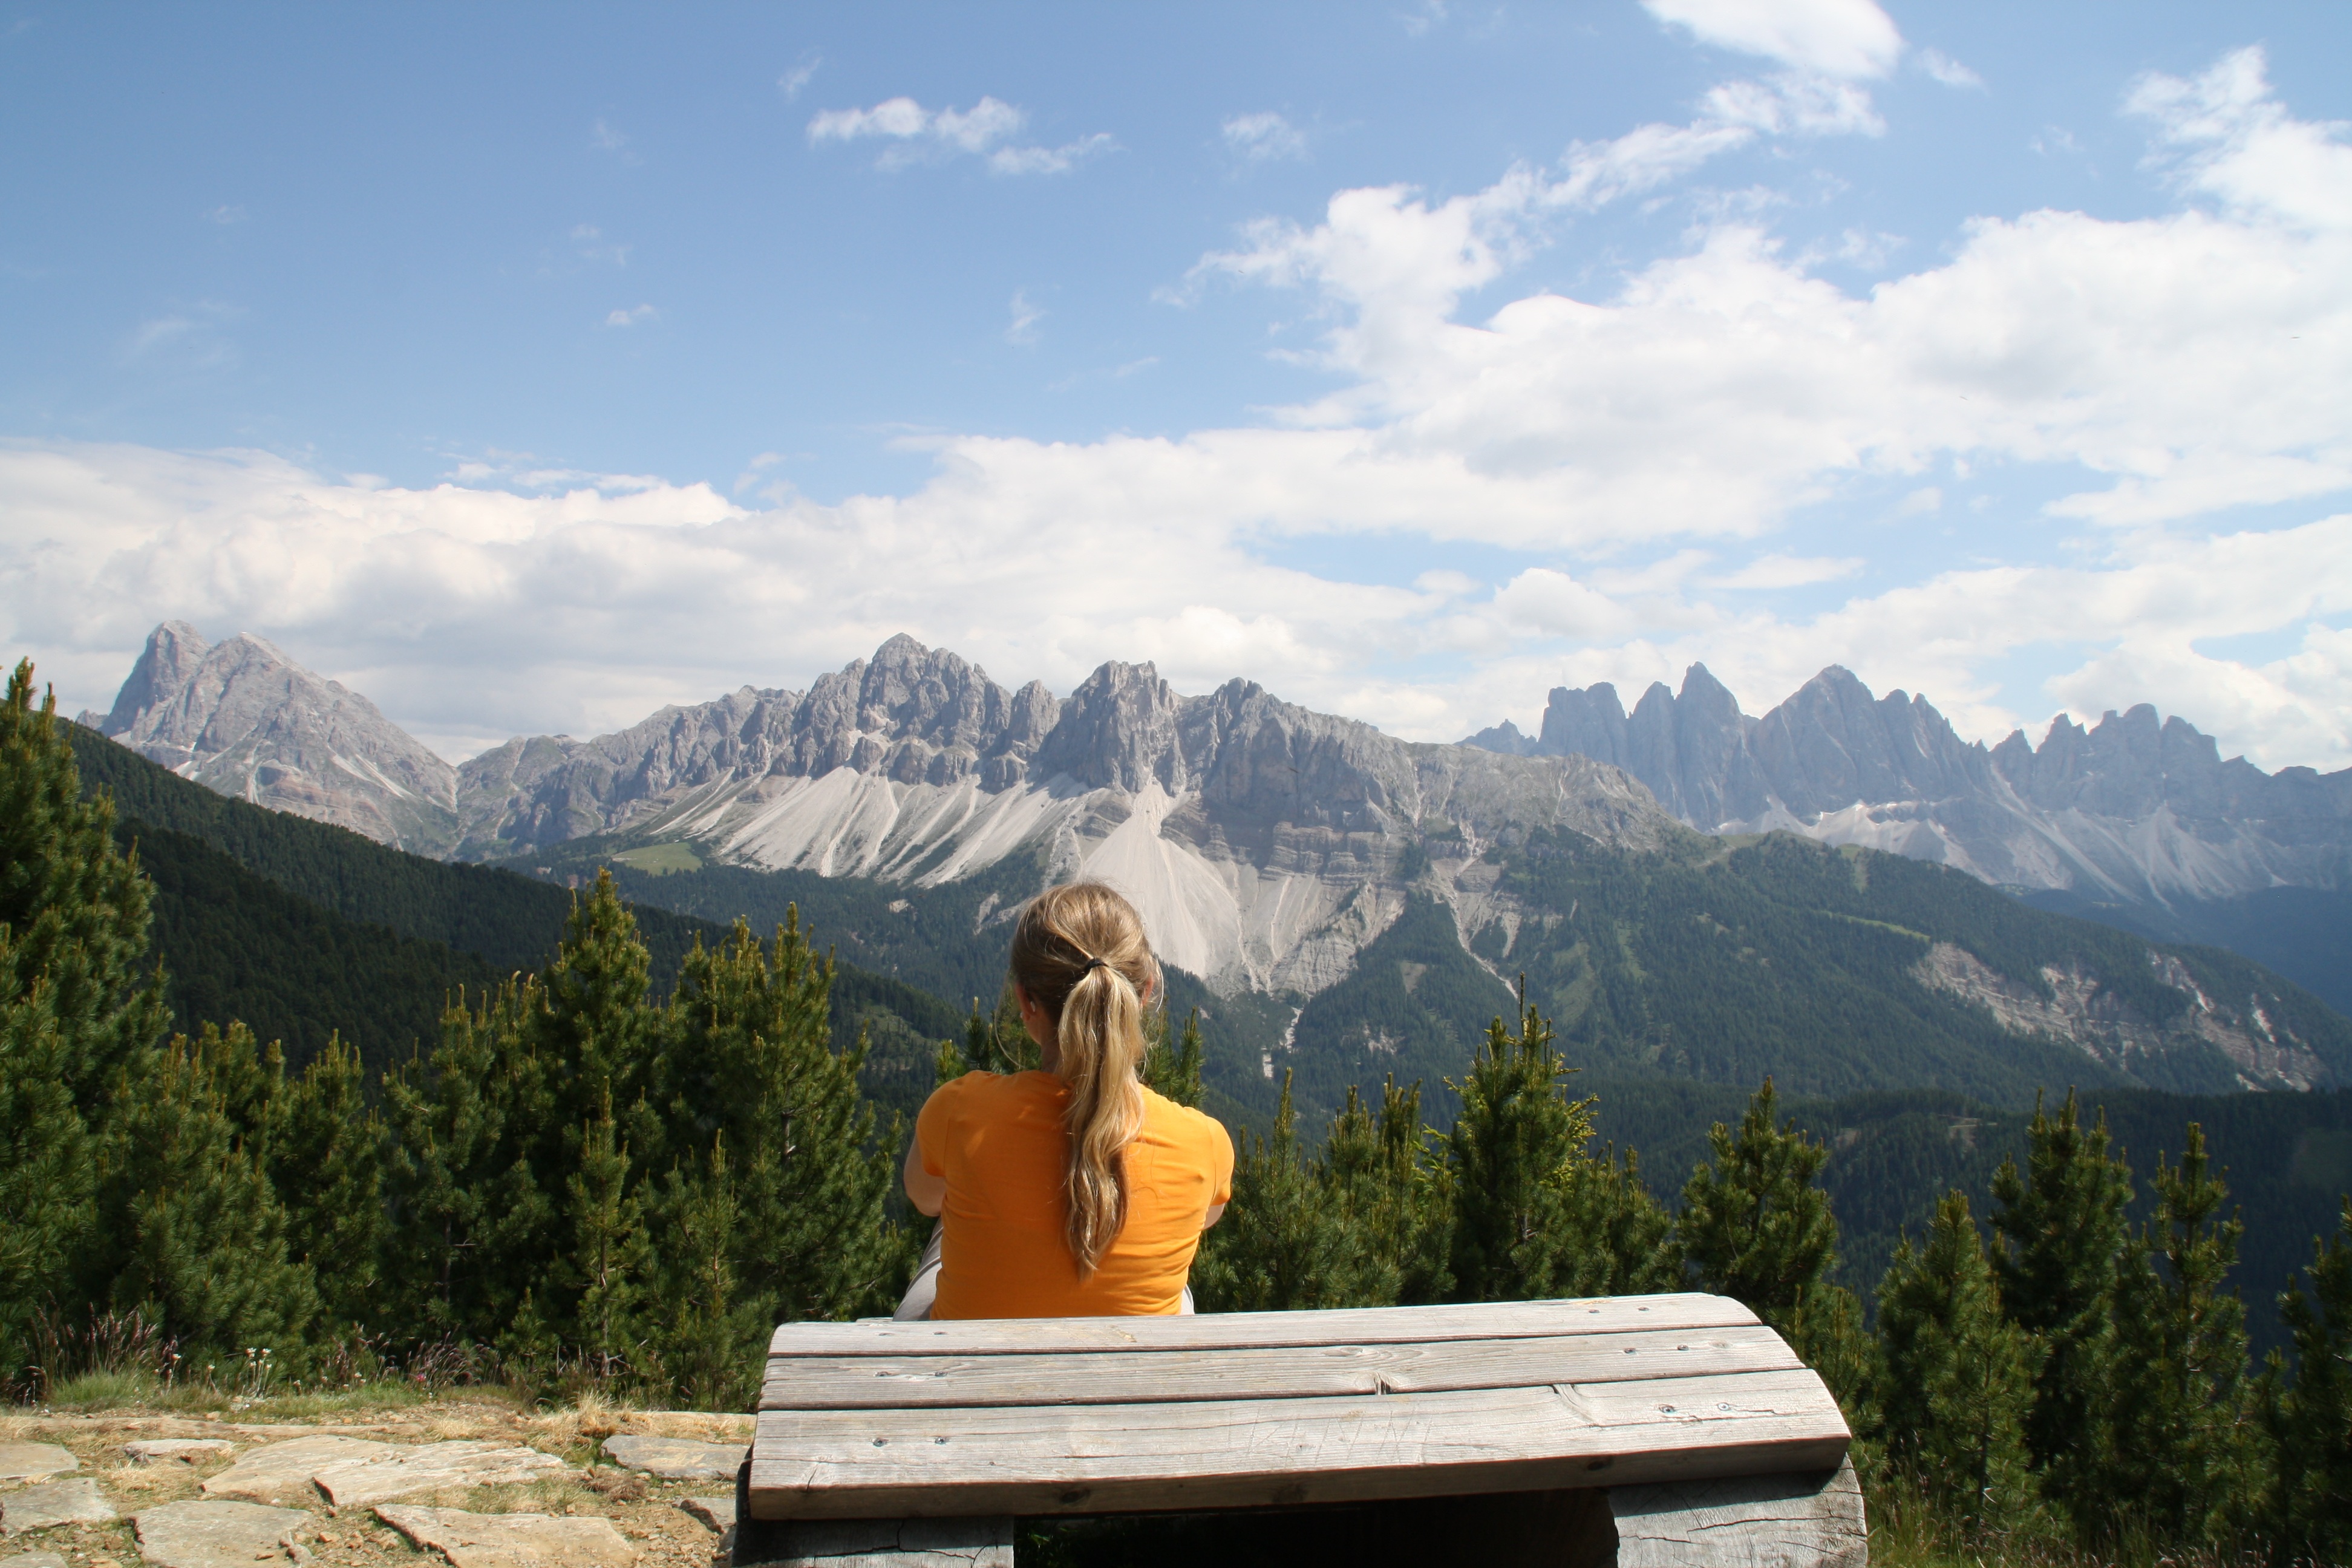
landscape, wilderness, walking, mountain, adventure, valley, mountain range, panorama, vacation, tourism, austria, relaxation, mountains, outlook, silent, south tyrol, mountainous landforms